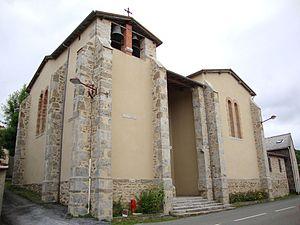
Le Rialet (Tarn, Fr) église.
Le Rialet est une commune française située dans le département du Tarn, en région Occitanie.